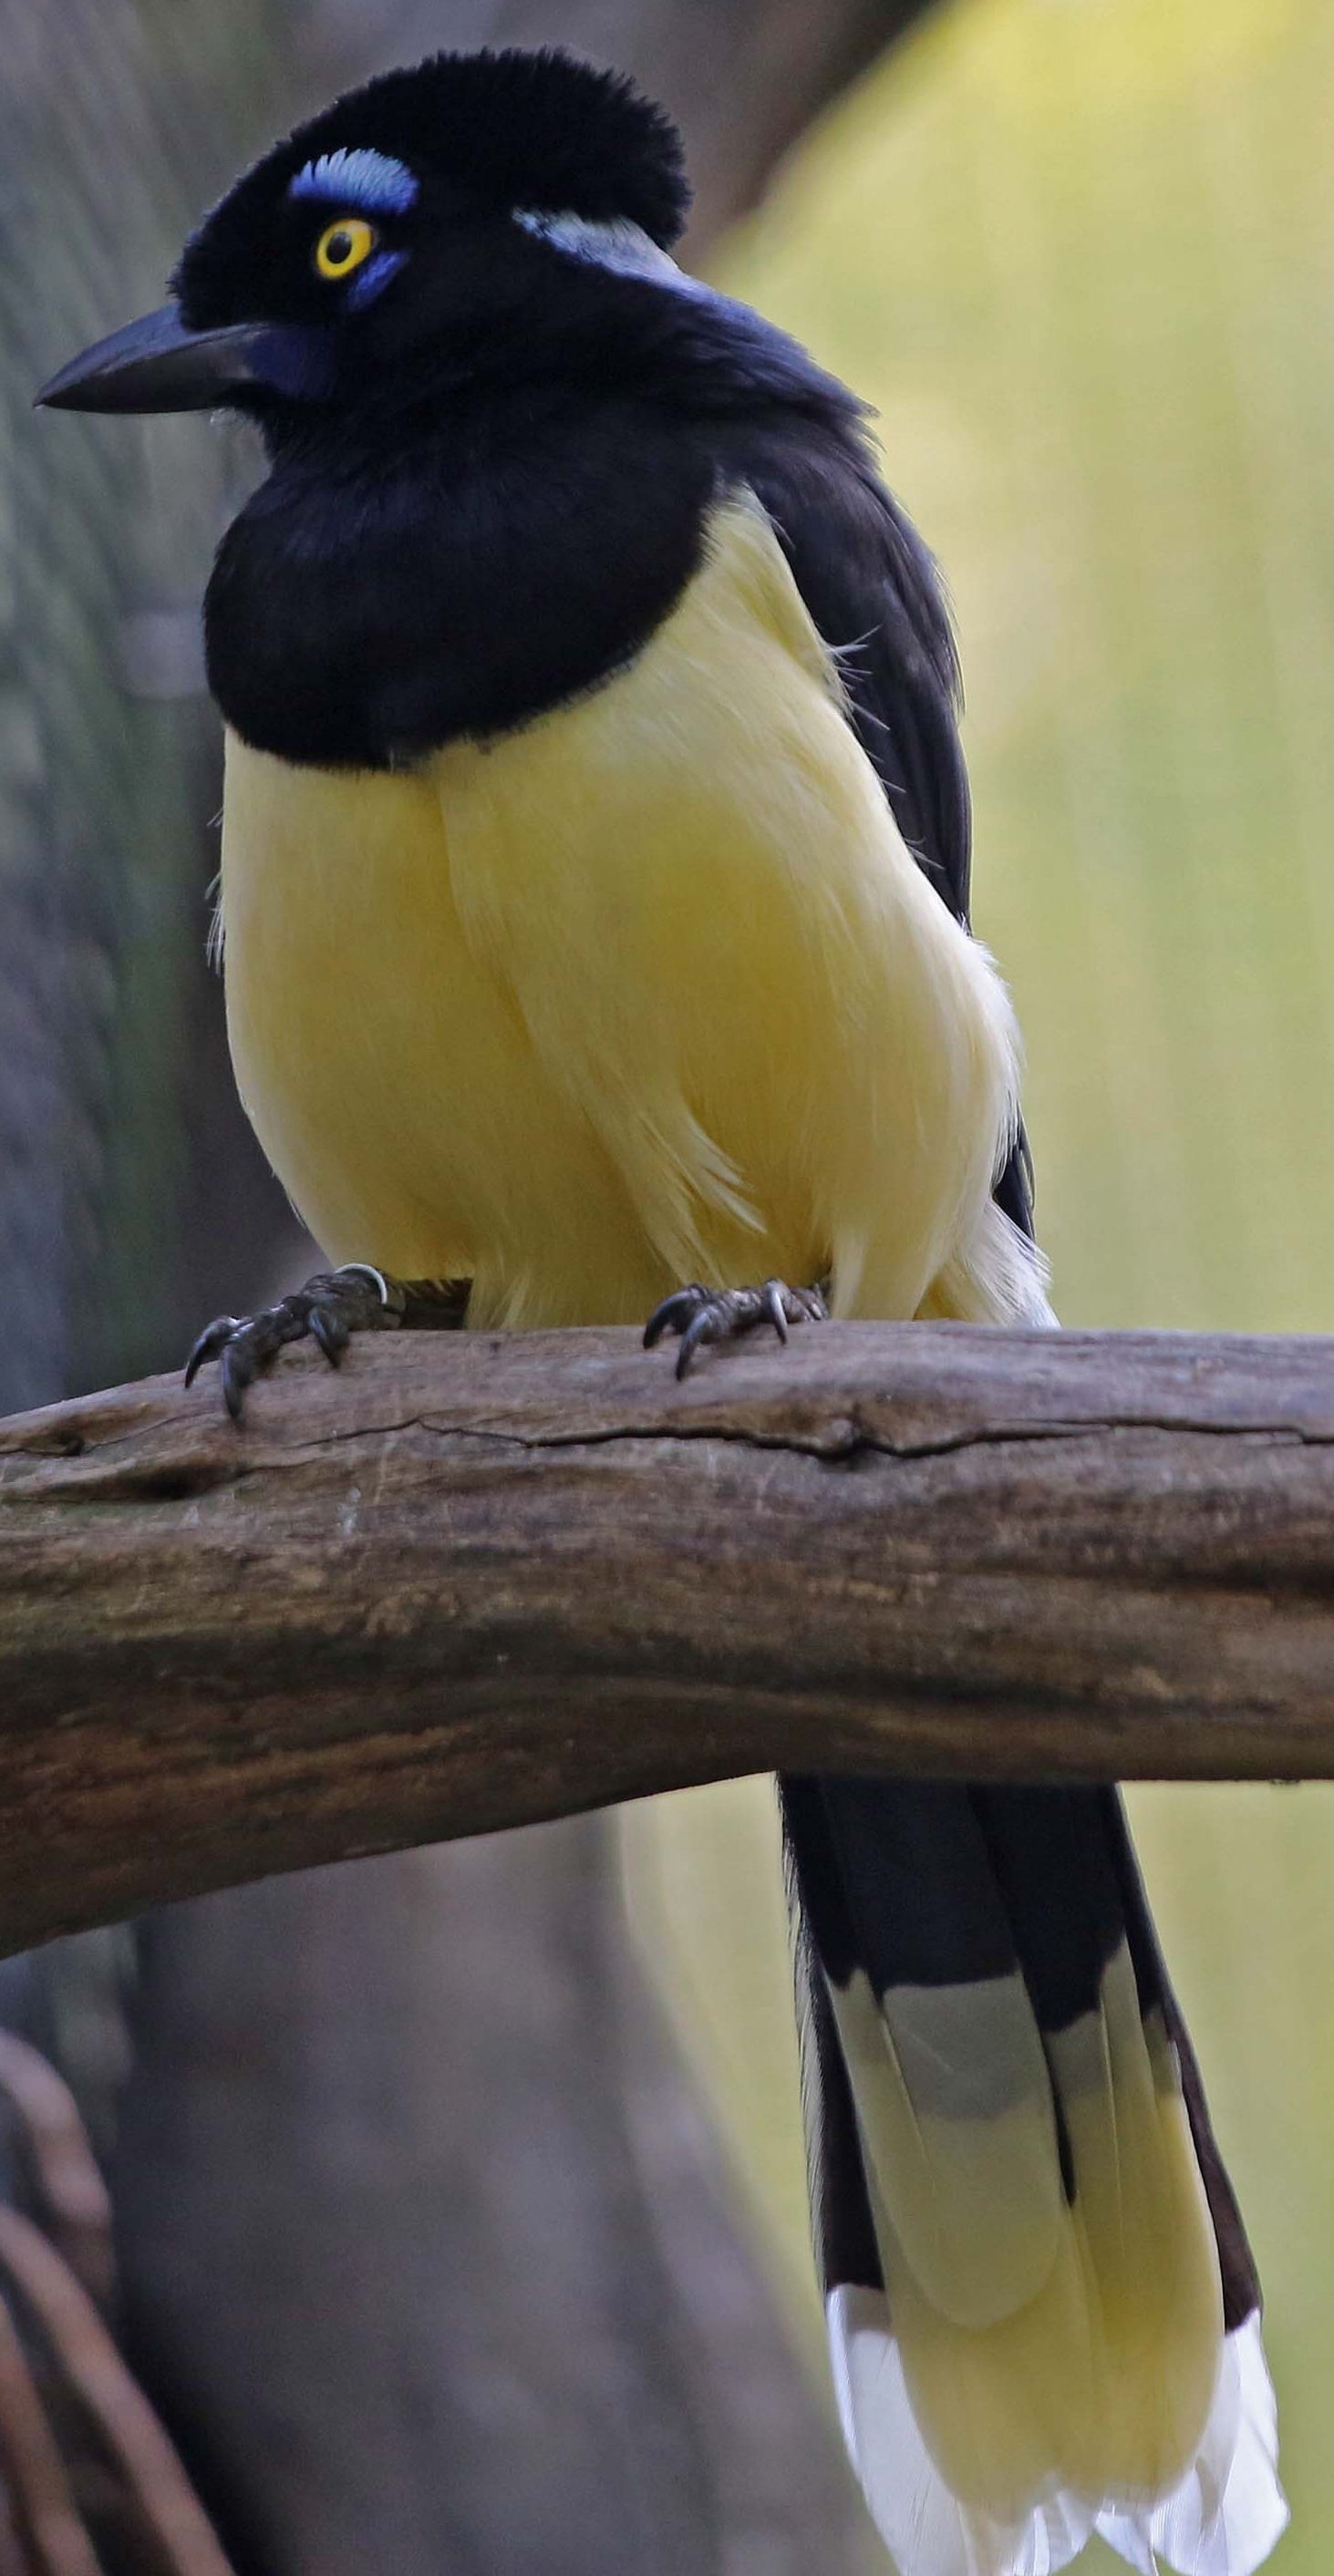
Species: PLUSH CRESTED JAY
Scientific name: CYANOCORAX CHRYSOPS
ImageNet parent category: jay